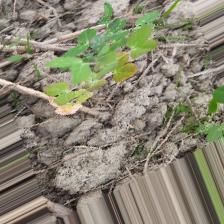
Label: Ascochyta blight